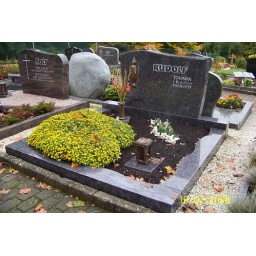
Some of these graves have these candle holders with red candles in them -- those signify Catholic graves.